The Players (Detroit, Michigan)

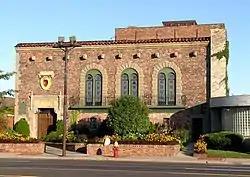

The Players is a clubhouse and theatre located at 3321 East Jefferson Avenue in Detroit, Michigan. It was designated a Michigan State Historic Site in 1985 and listed on the National Register of Historic Places in 1987.